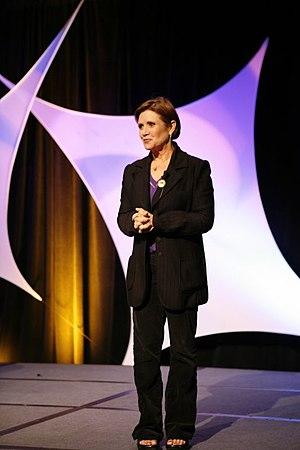
Carrie Fisher, née le 21 octobre 1956 à Beverly Hills et morte le 27 décembre 2016 à Los Angeles en Californie, est une actrice, romancière et scénariste américaine.